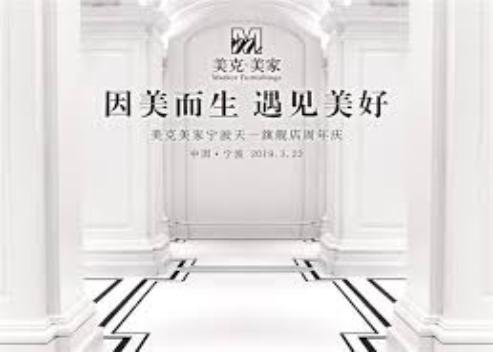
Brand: markor furnishings
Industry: Necessities